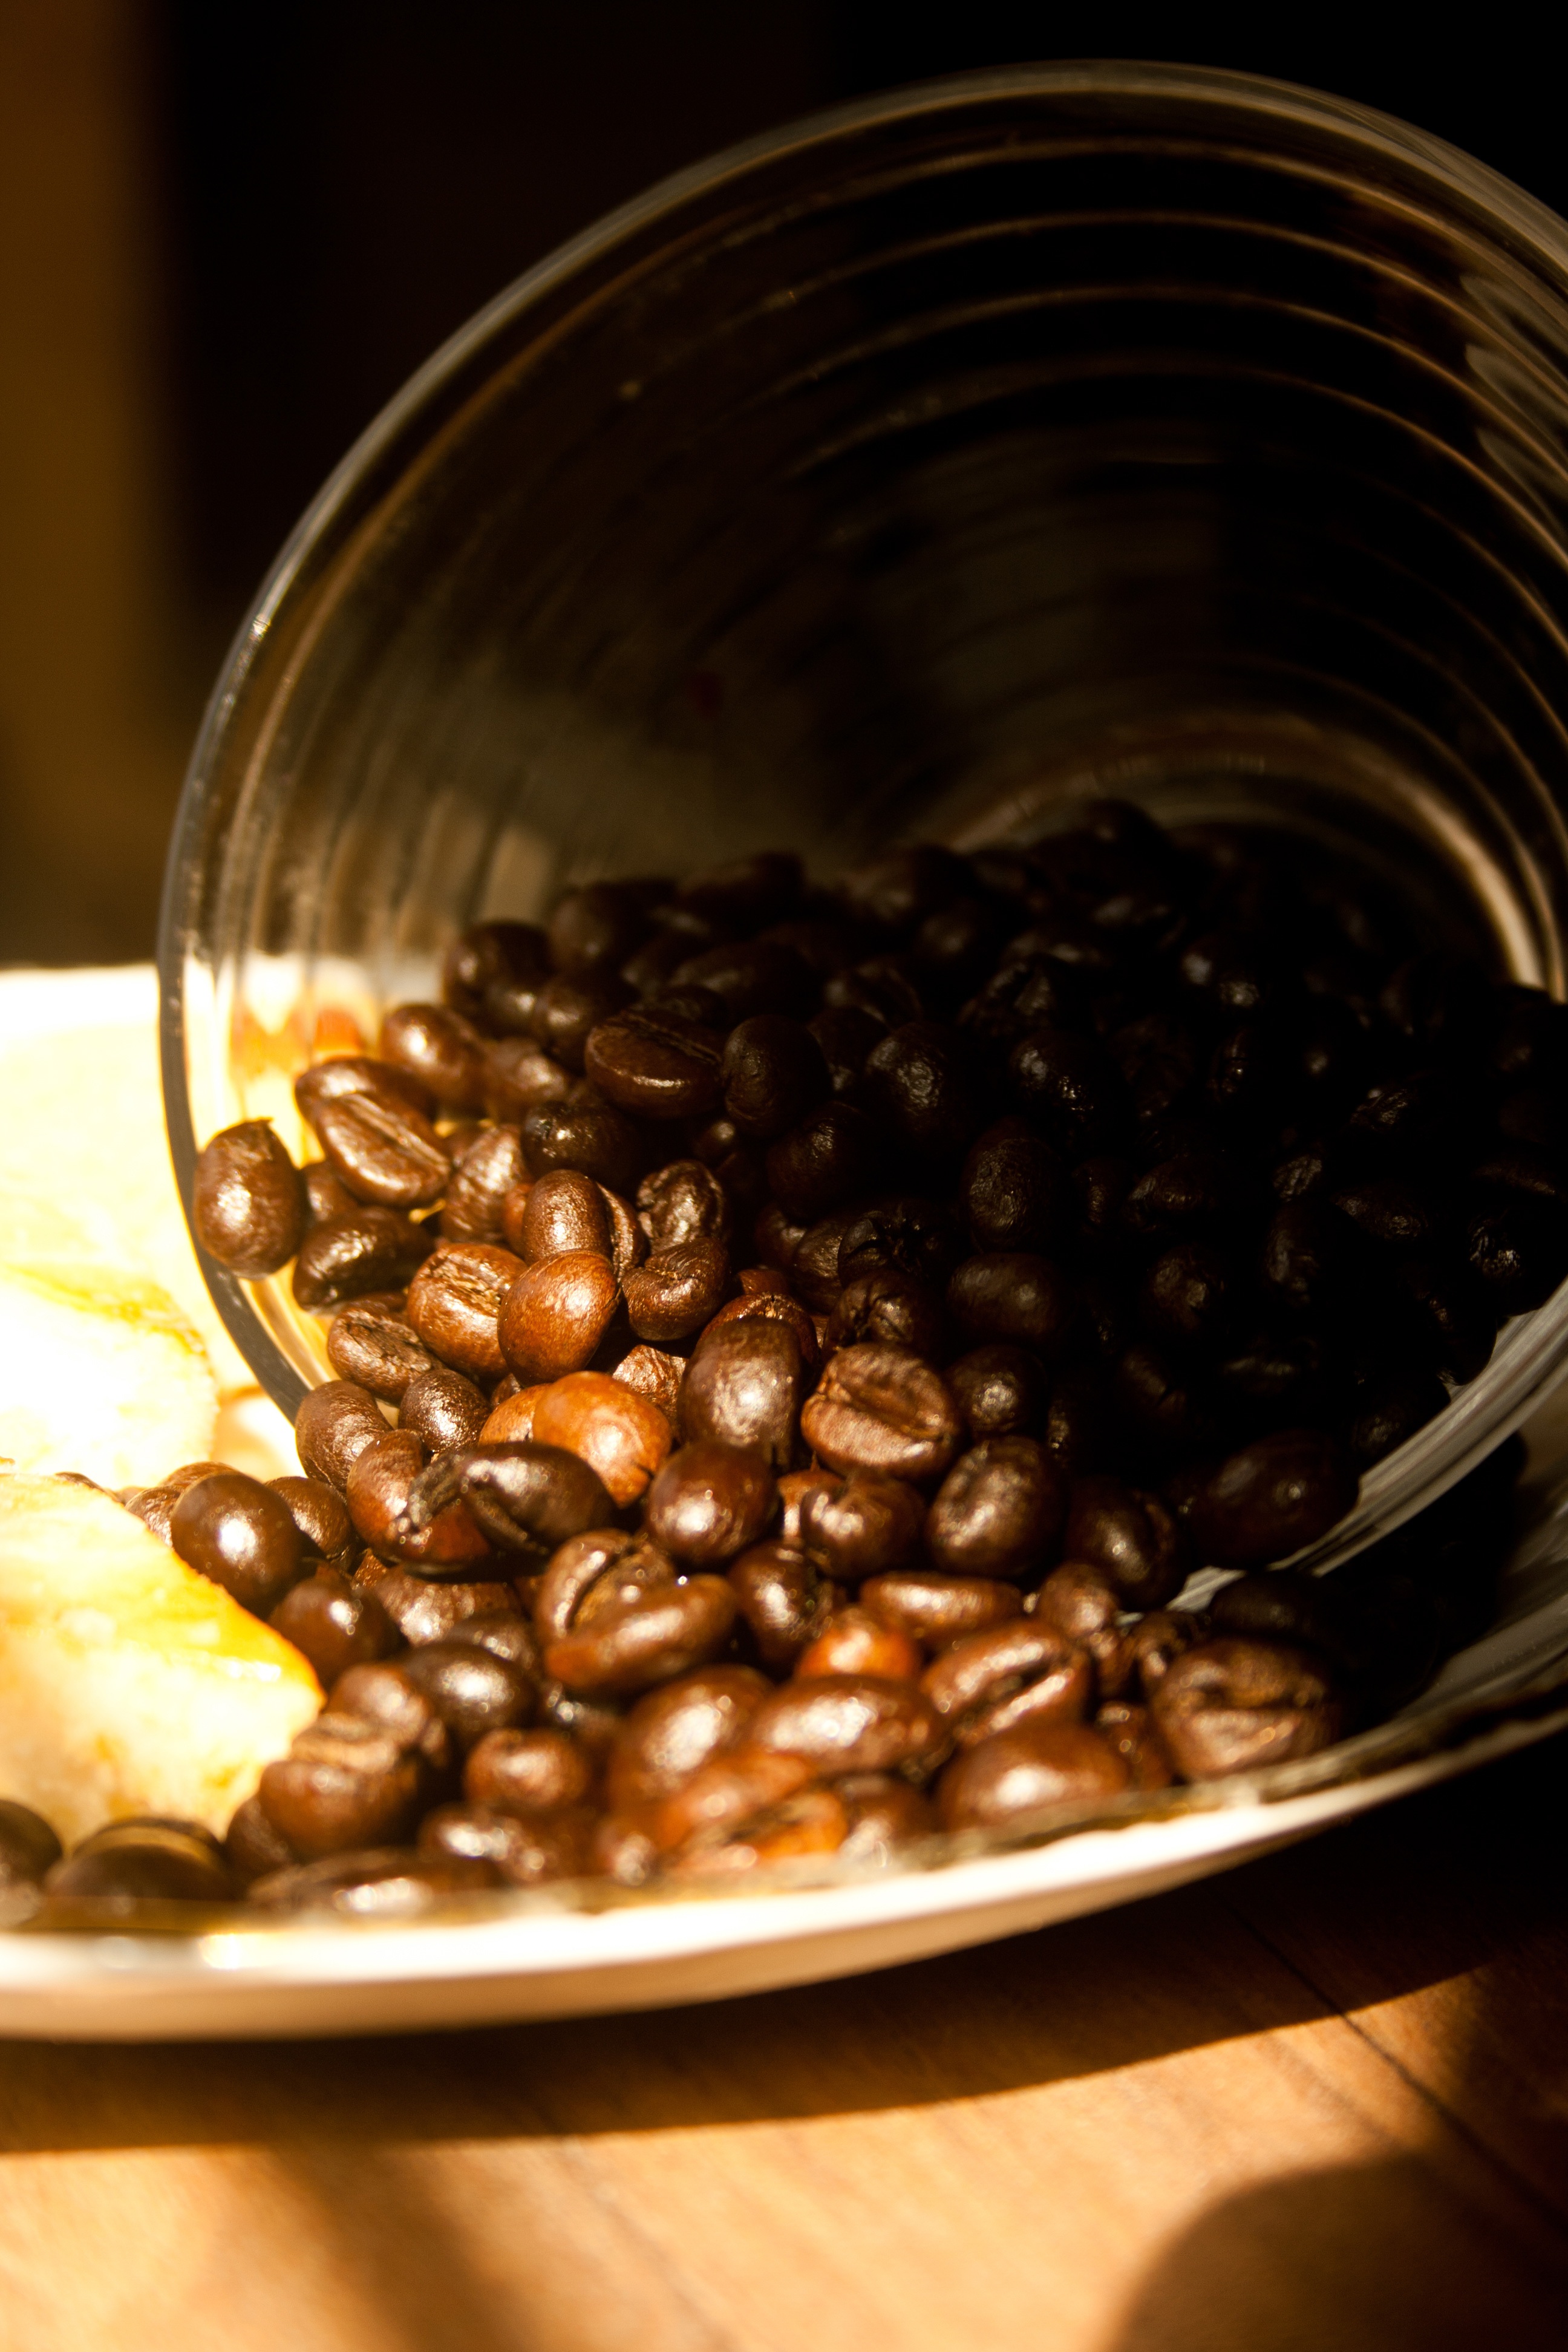
cafe, coffee, morning, aroma, cappuccino, bowl, dish, meal, food, produce, vegetable, brown, drink, espresso, cuisine, caffeine, beans, aromatic, mocha, flavor, roasted, coffee beans, flavoring